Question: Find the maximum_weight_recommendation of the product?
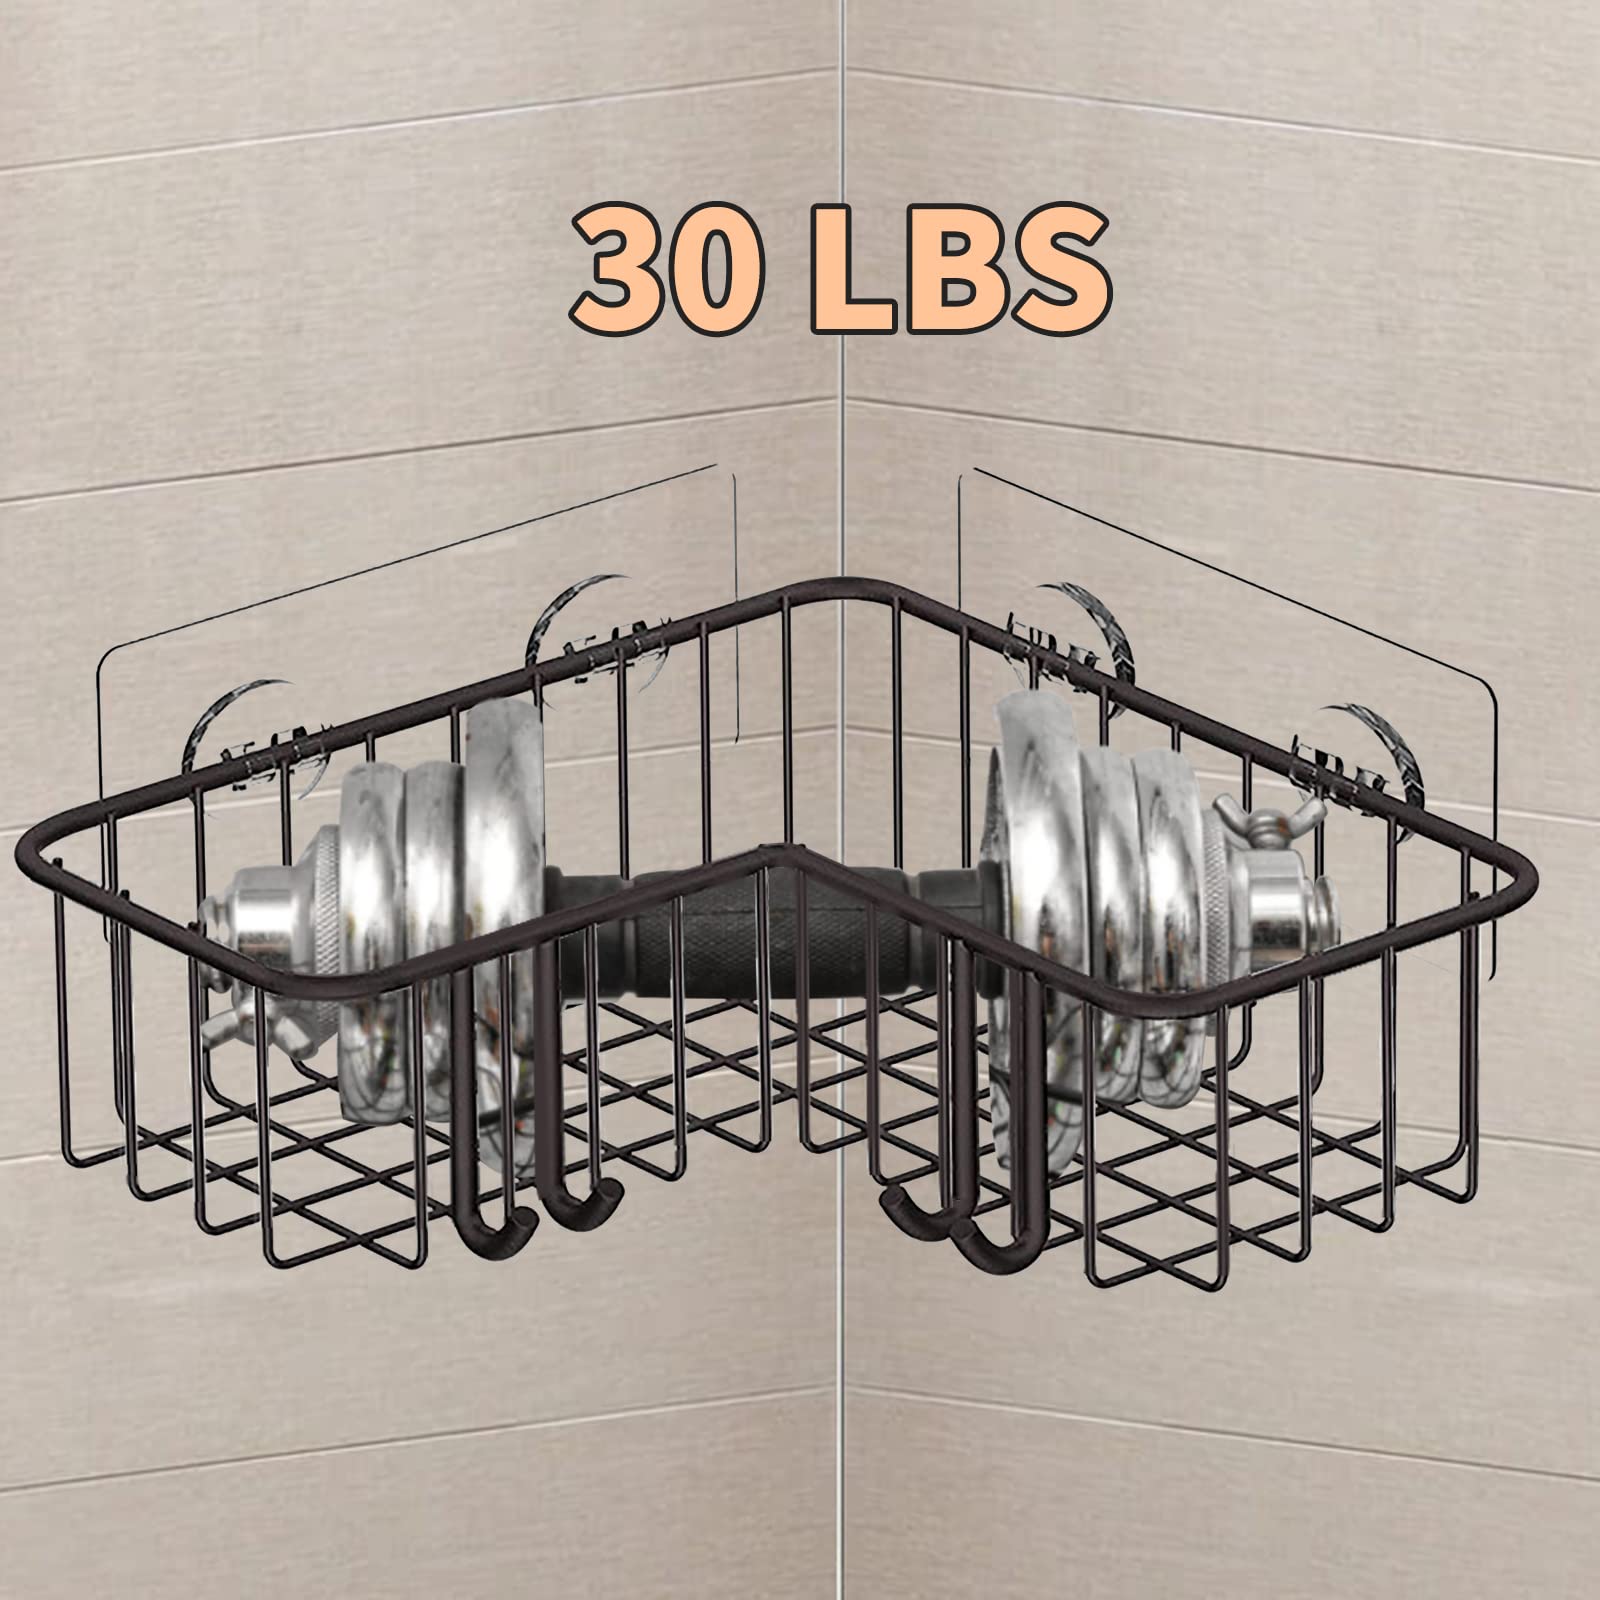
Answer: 30.0 pound